Vispa

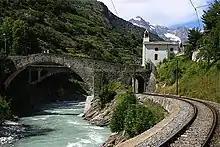
The Vispa near Stalden

The Vispa is a river in the canton of Valais, Switzerland, located in the Visp area. It is essentially composed of two large branches: the Matter Vispa and the Saaser Vispa, converging at Stalden, then forming the Vispa proper, flowing for less than before converging with the Rhône at Visp. The Vispa is a left and major affluent of the Rhône, before it enters Lake Geneva.